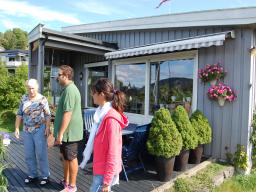
Label: Background_without_leaves